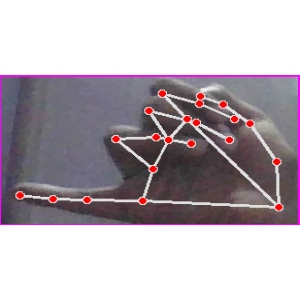
अक्षर: च